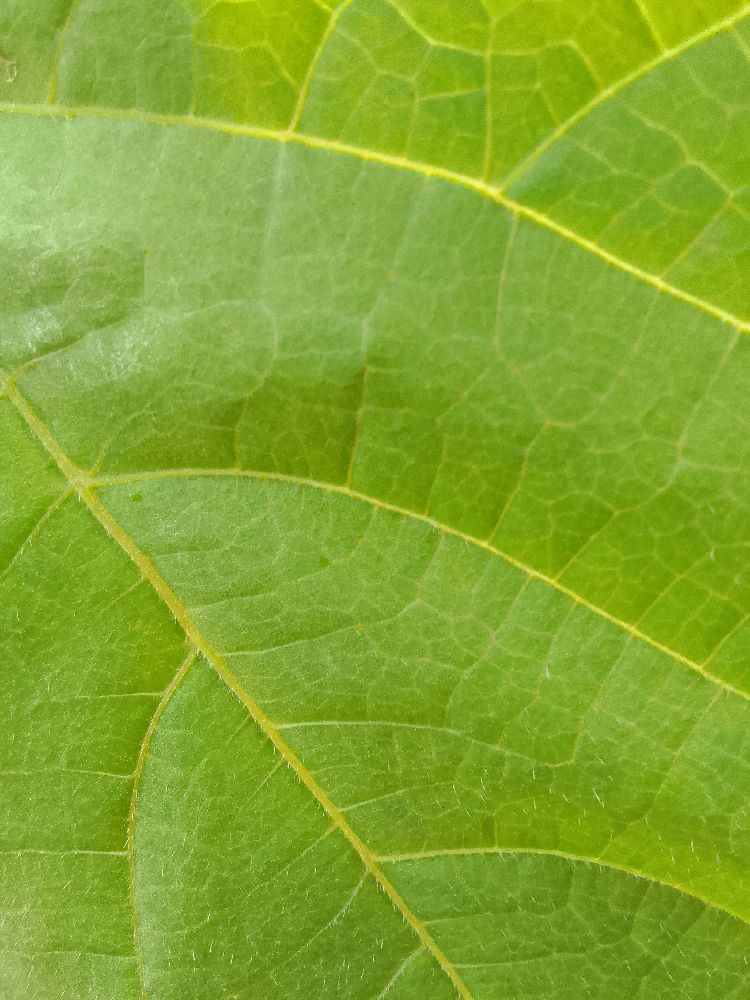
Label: healthy